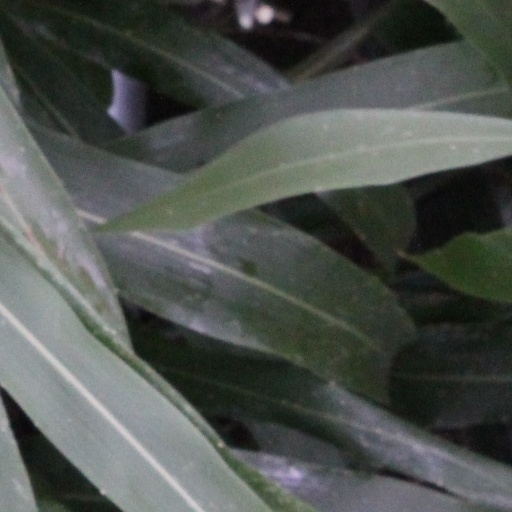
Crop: sorghum